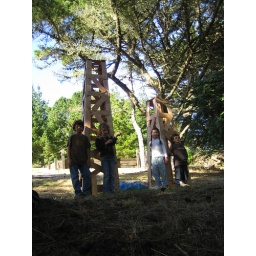
Now placed in their permanant locations the towers stand boldly against a backdrop of pine and cypress.